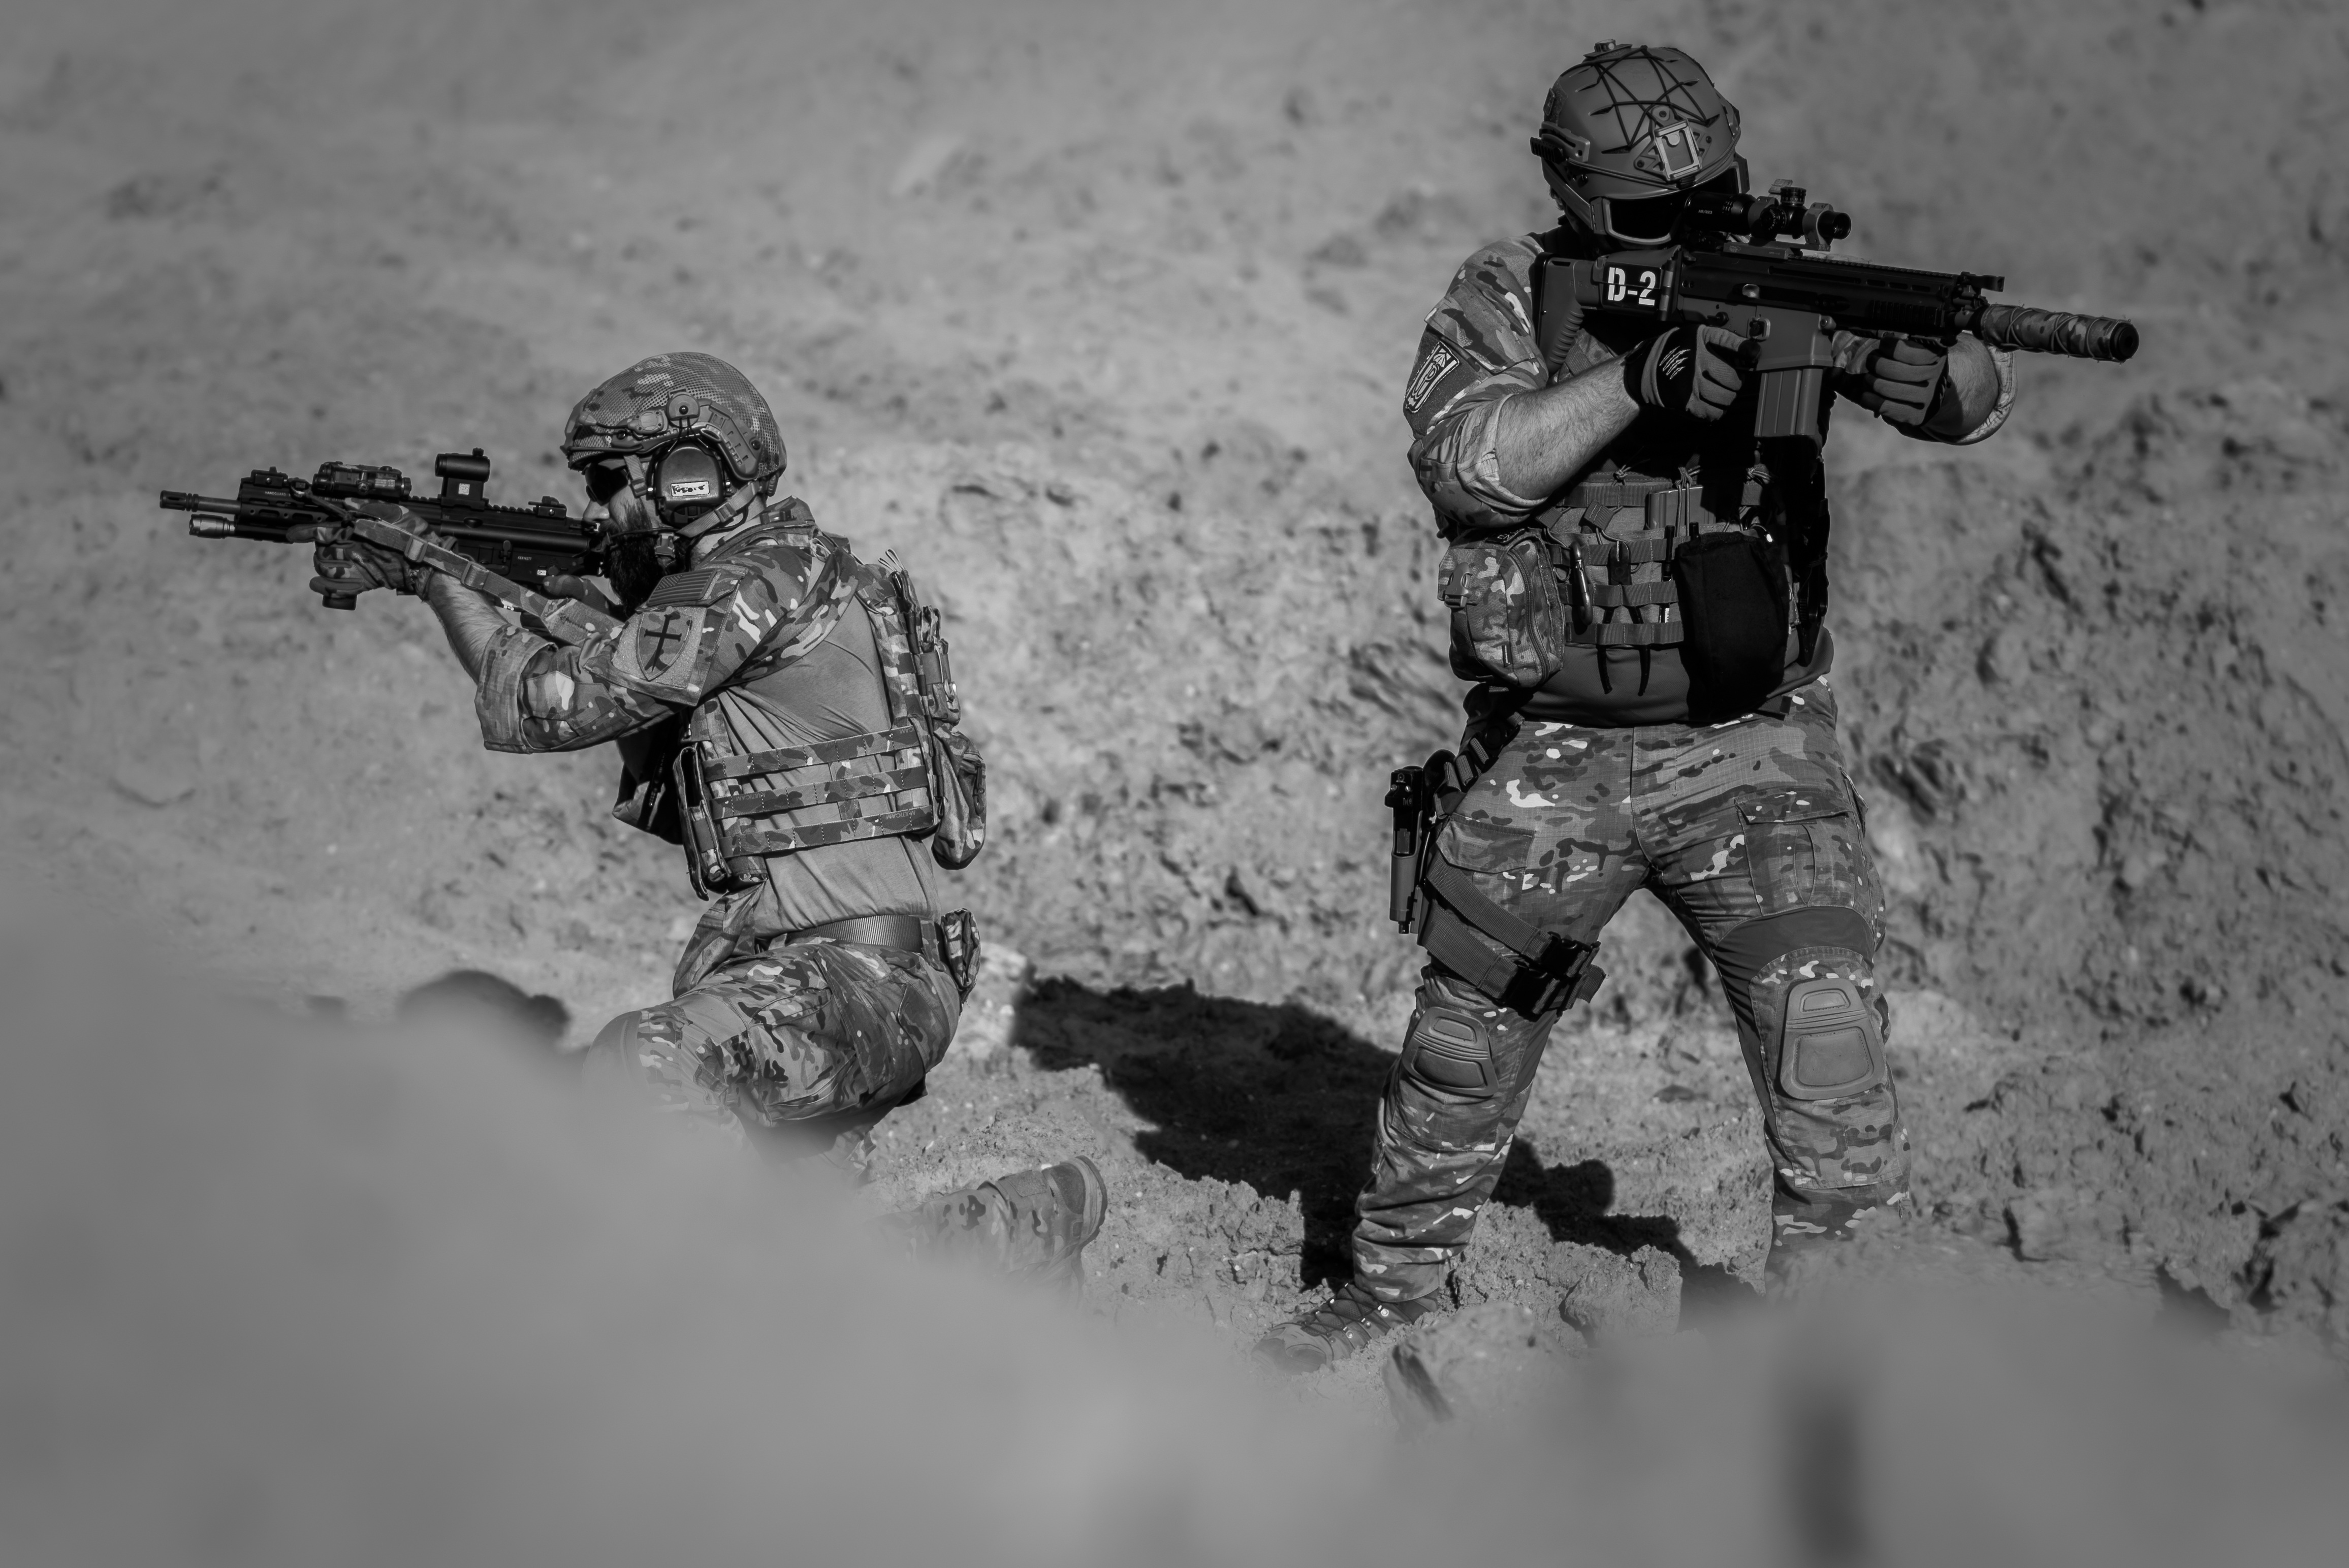
man, nature, outdoor, sand, person, black and white, group, people, sport, desert, adventure, backpack, smoke, military, young, soldier, army, action, freedom, monochrome, extreme, lifestyle, activity, war, team, guns, active, troop, infantry, gunshow, firearm, reconnaissance, monochrome photography, adventure travel, asg, marksman